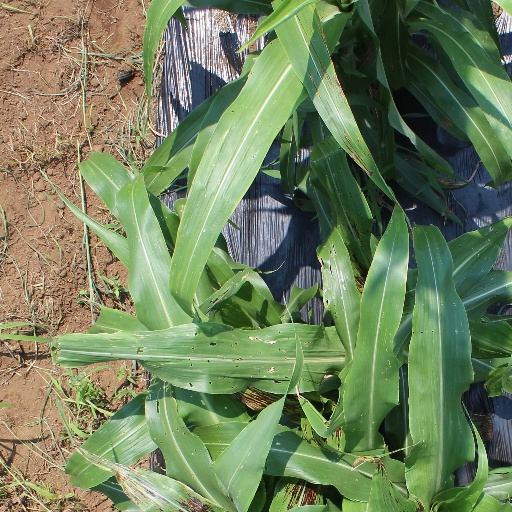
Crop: sorghum